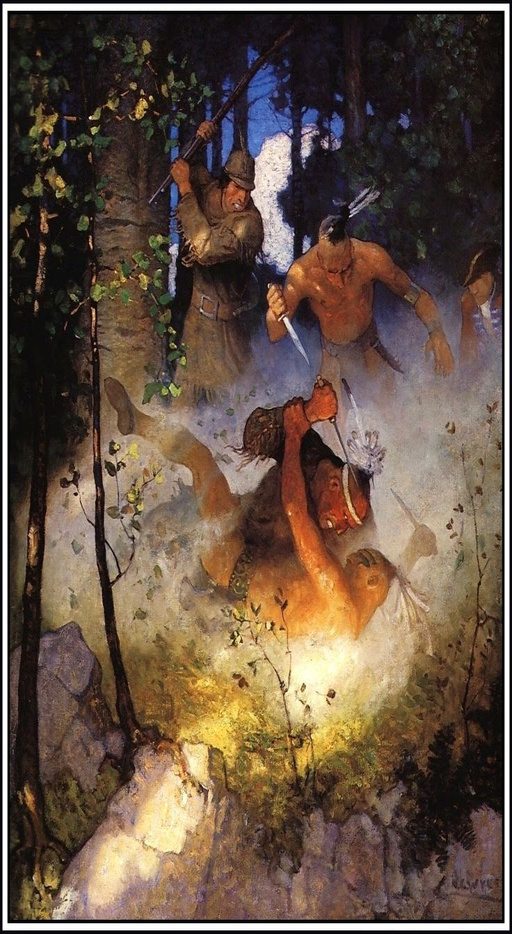
last of person by painting artist